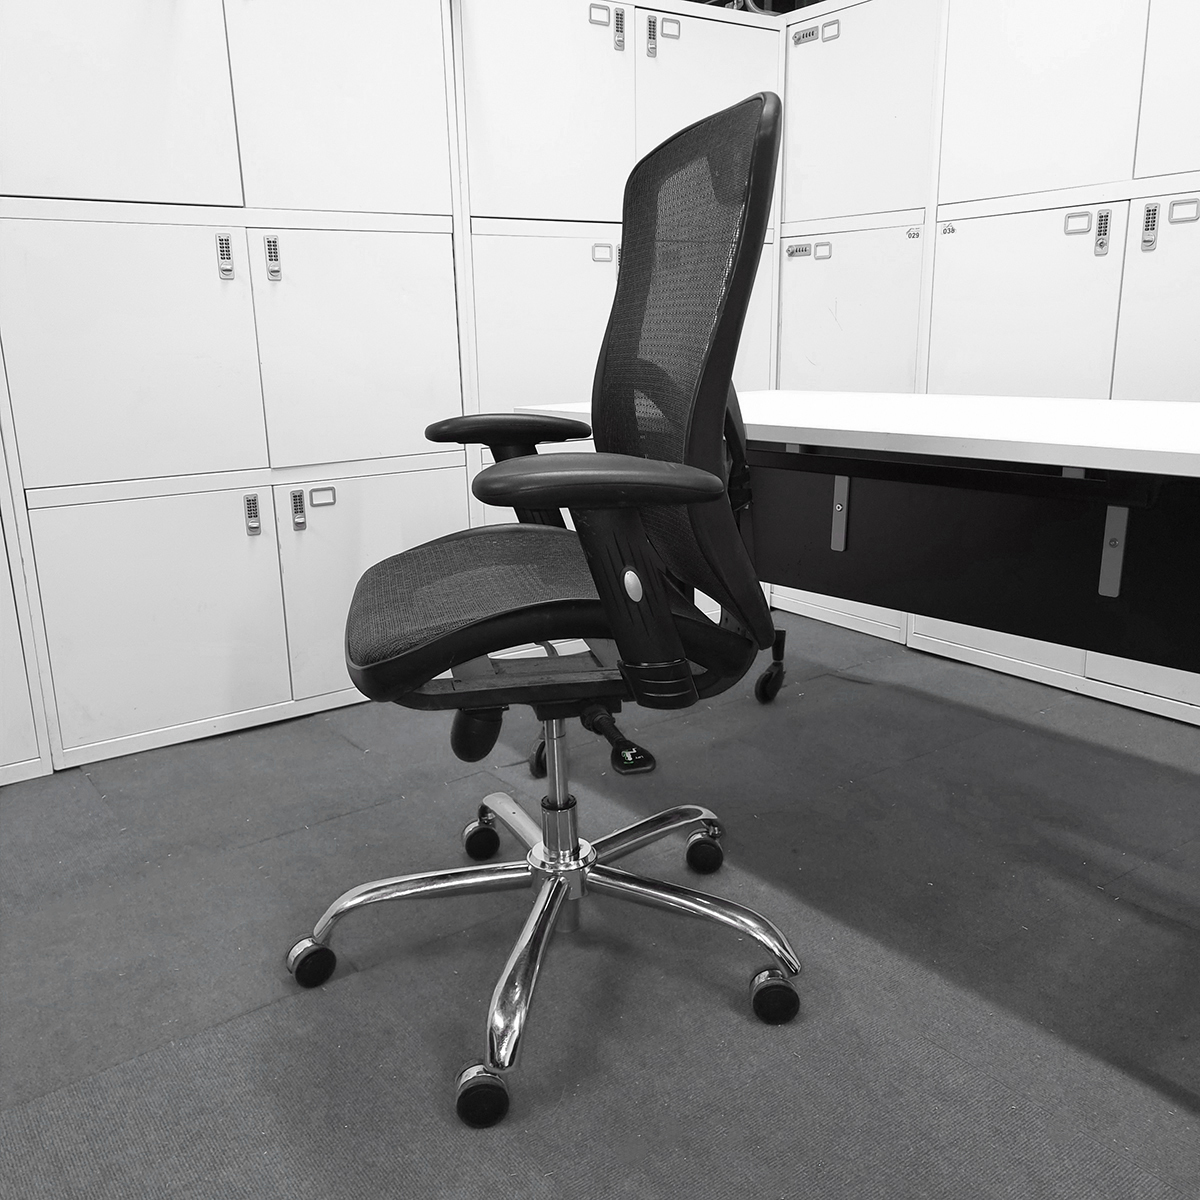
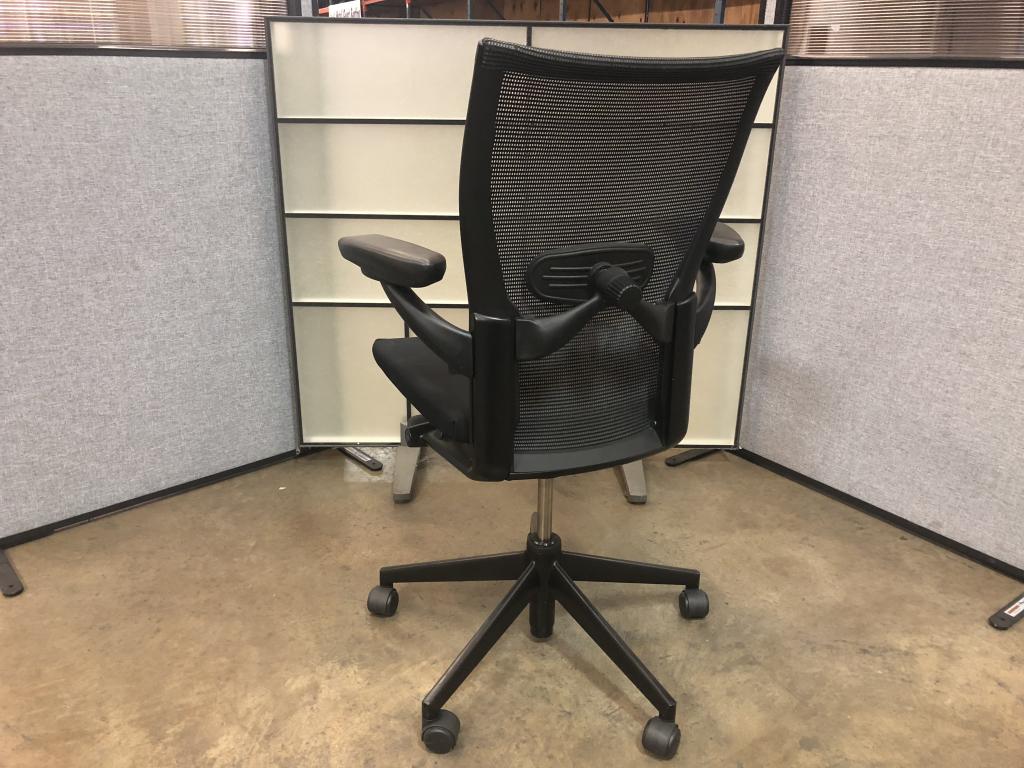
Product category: items_chair
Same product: no